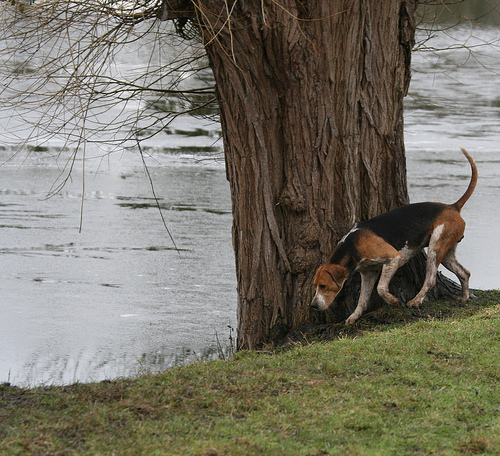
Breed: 223-n000074-English_foxhound